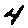
Label: 4